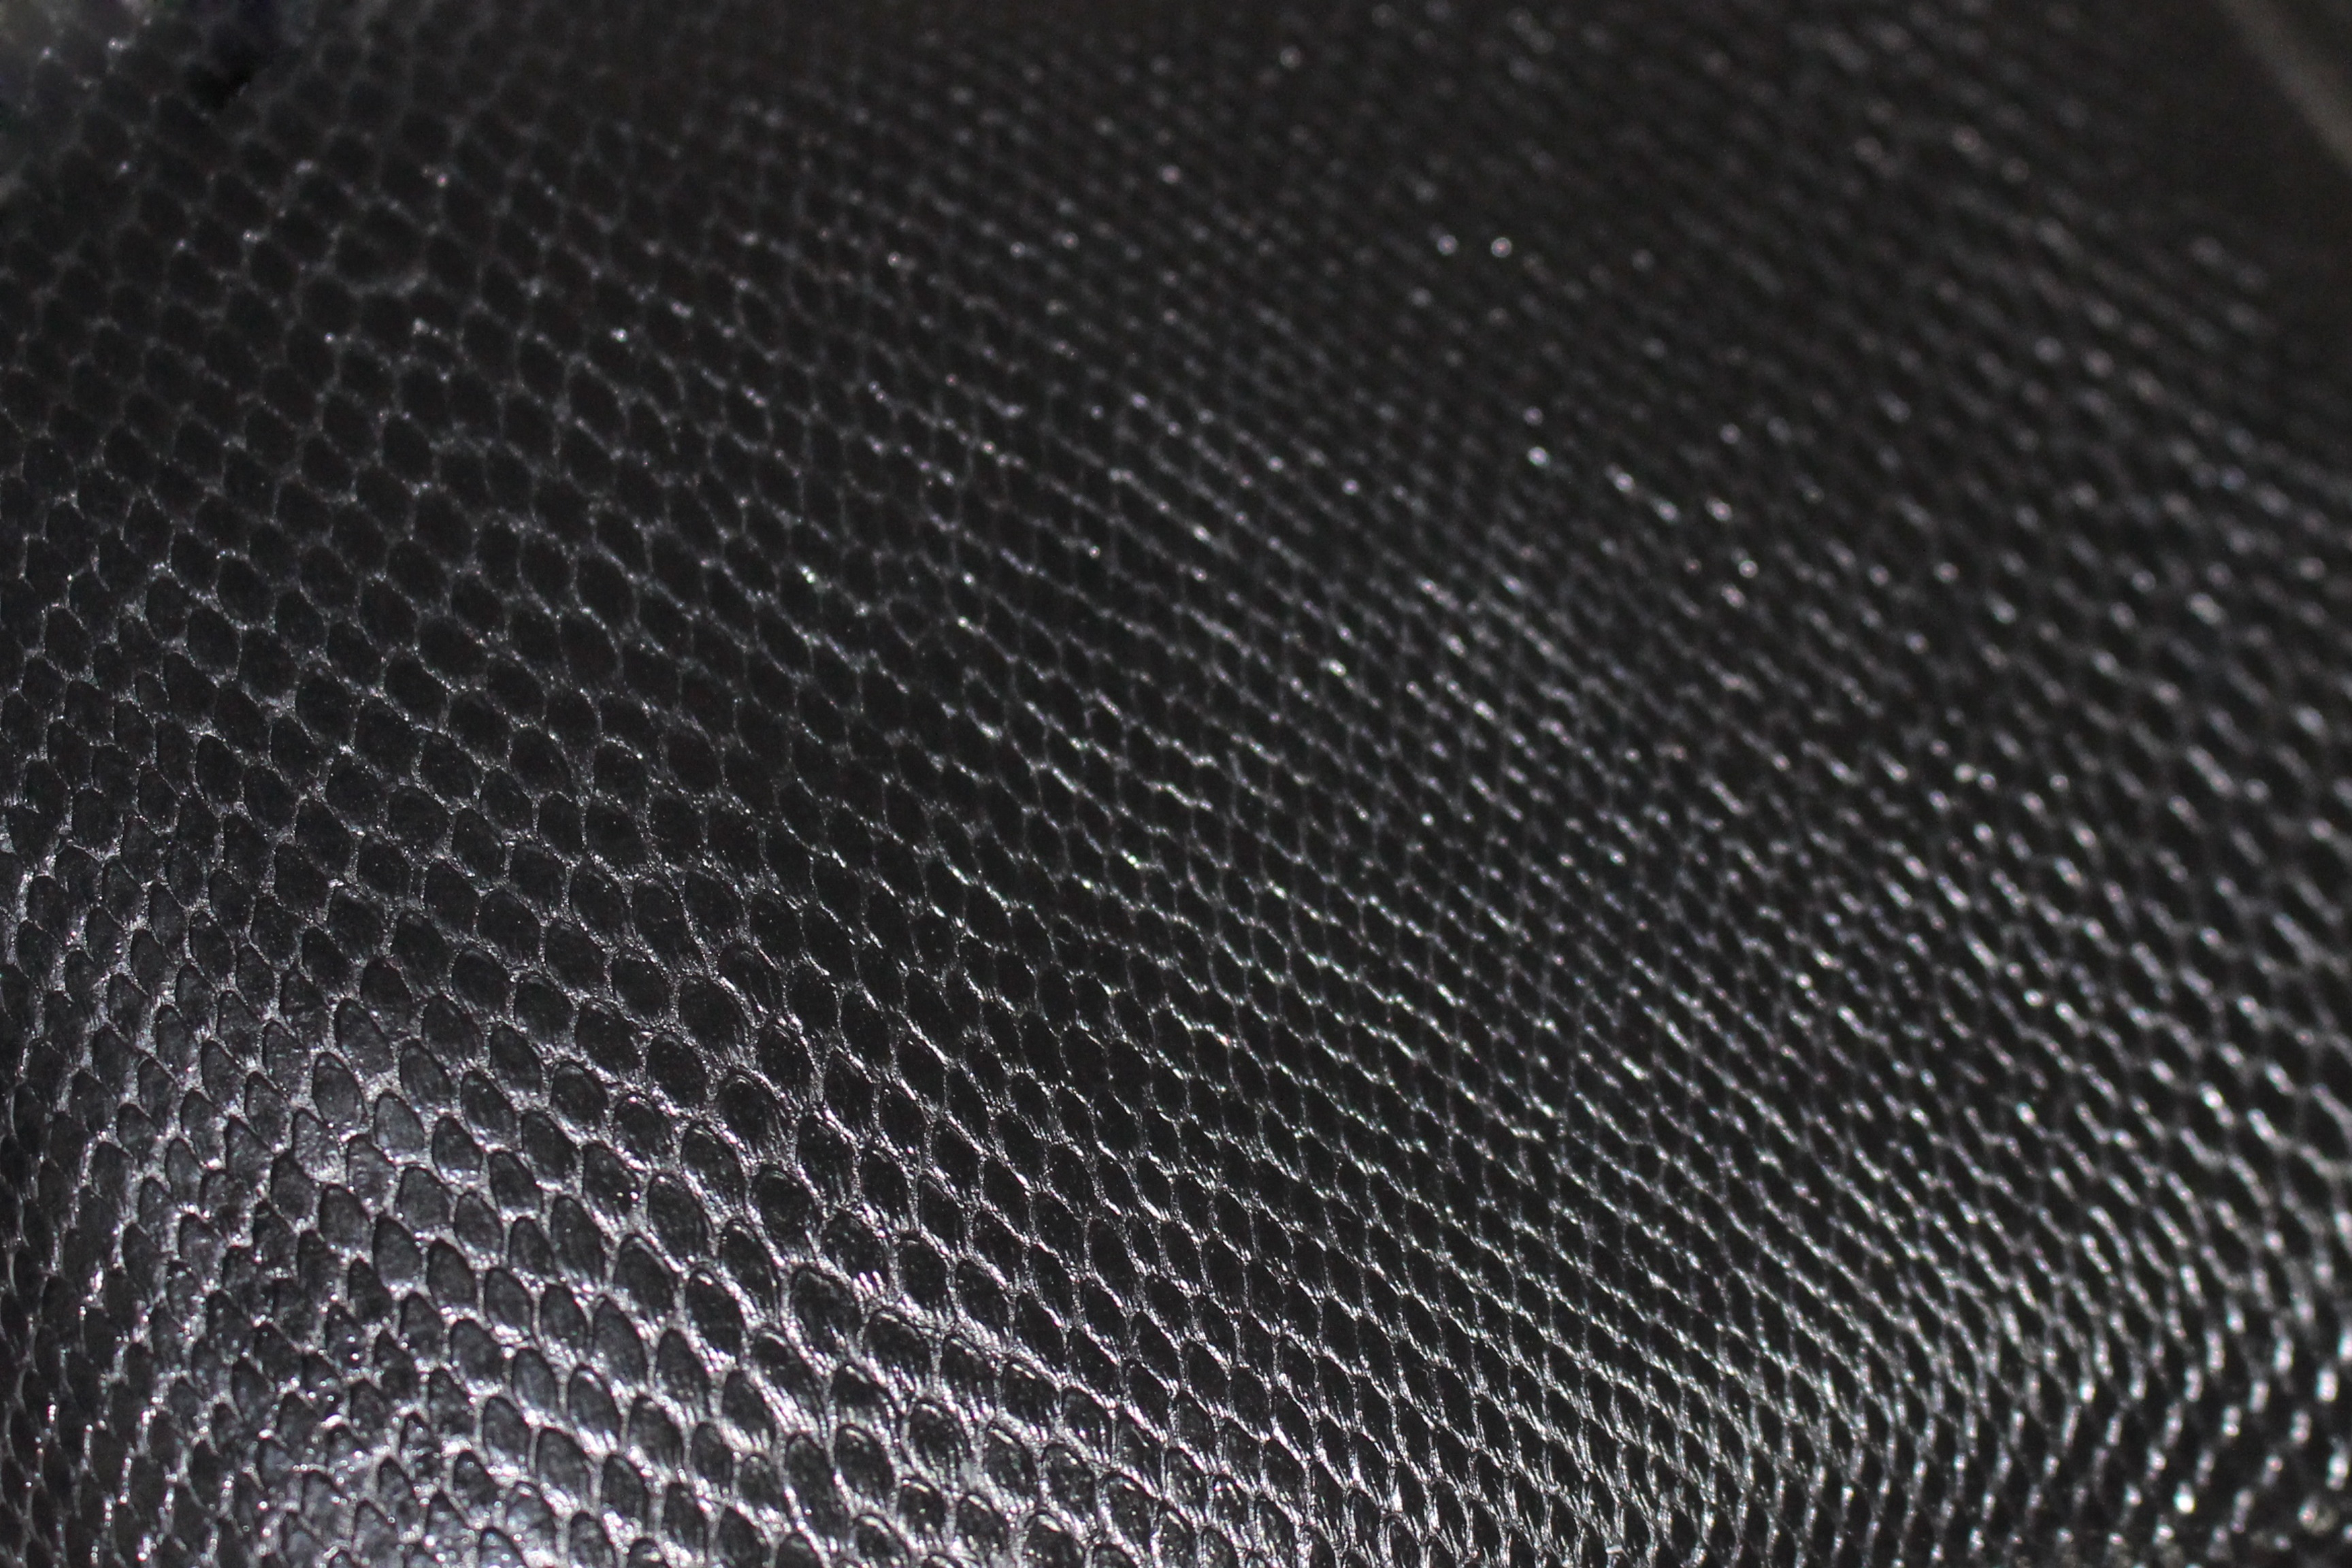
leather, pattern, bag, fashion, black, material, tire, textile, net, snake, mesh, tread, flooring, materials, stuff